History of Bali

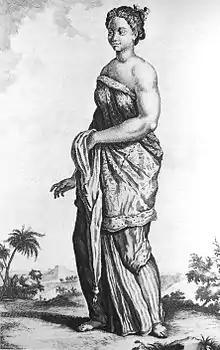
Balinese slave in Batavia circa 1700, from Cornelis de Bruijn's "Voyages de Corneille le Brun...", 1718.

The first direct or indirect news of Bali by some European travellers can be traced back to Marco Polo and other possible travellers and traders via the Mediterranean Sea and Asia.